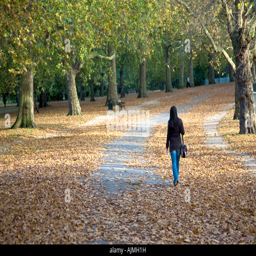
girl walking alone through a park